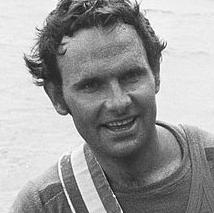
Age: 32